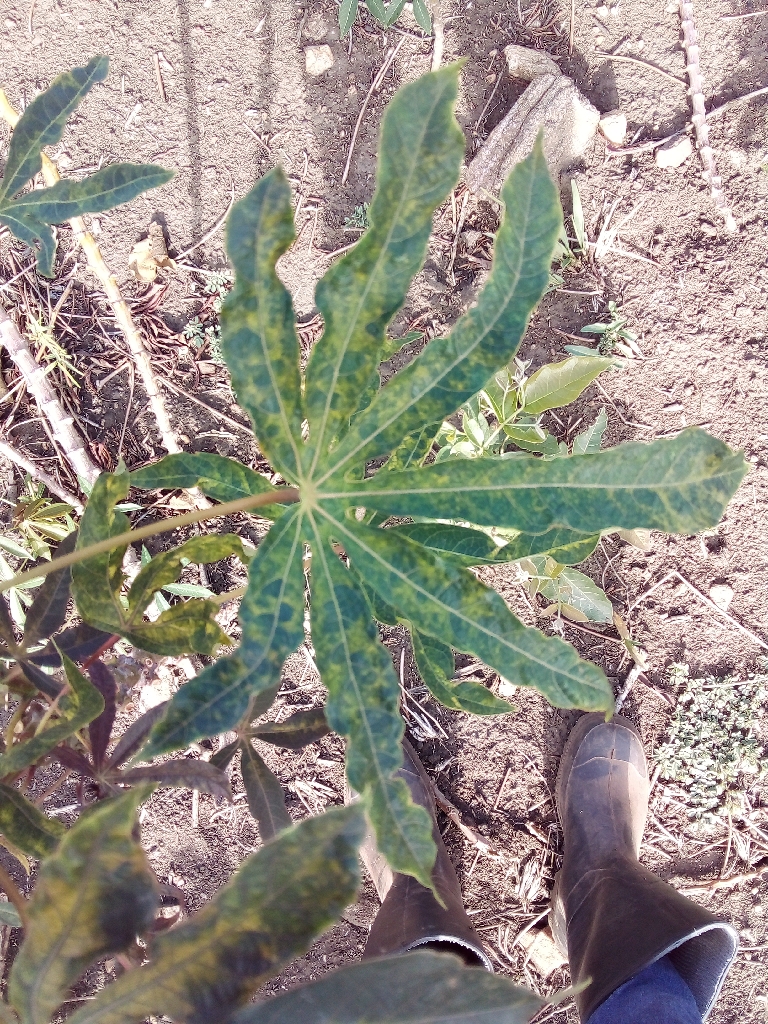
Label: cassava mosaic disease (cmd)